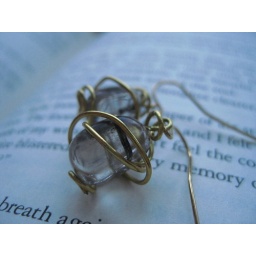
1/2&amp;quot; x 3/4&amp;quot; gray translucent pear-shaped stones wrapped in 22 gauge gold wire and attached to gold hook earring.